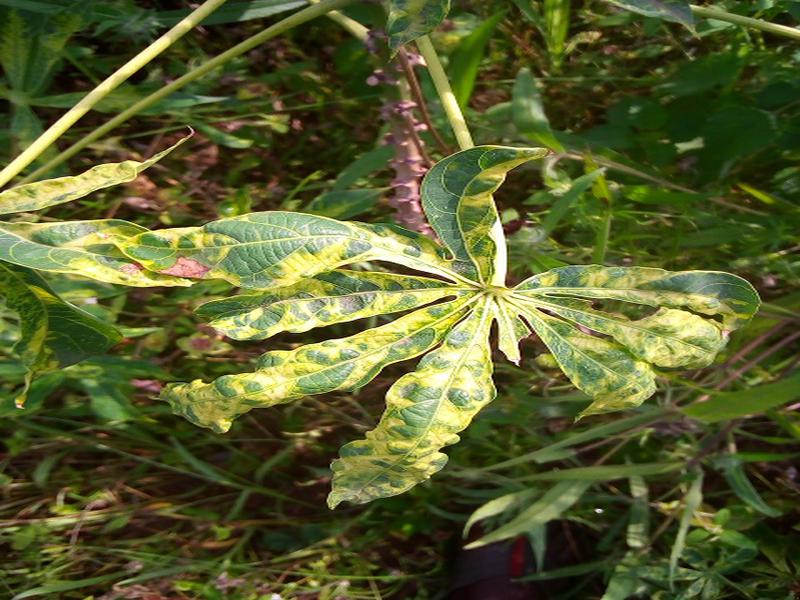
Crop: cassava
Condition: mosaic_disease